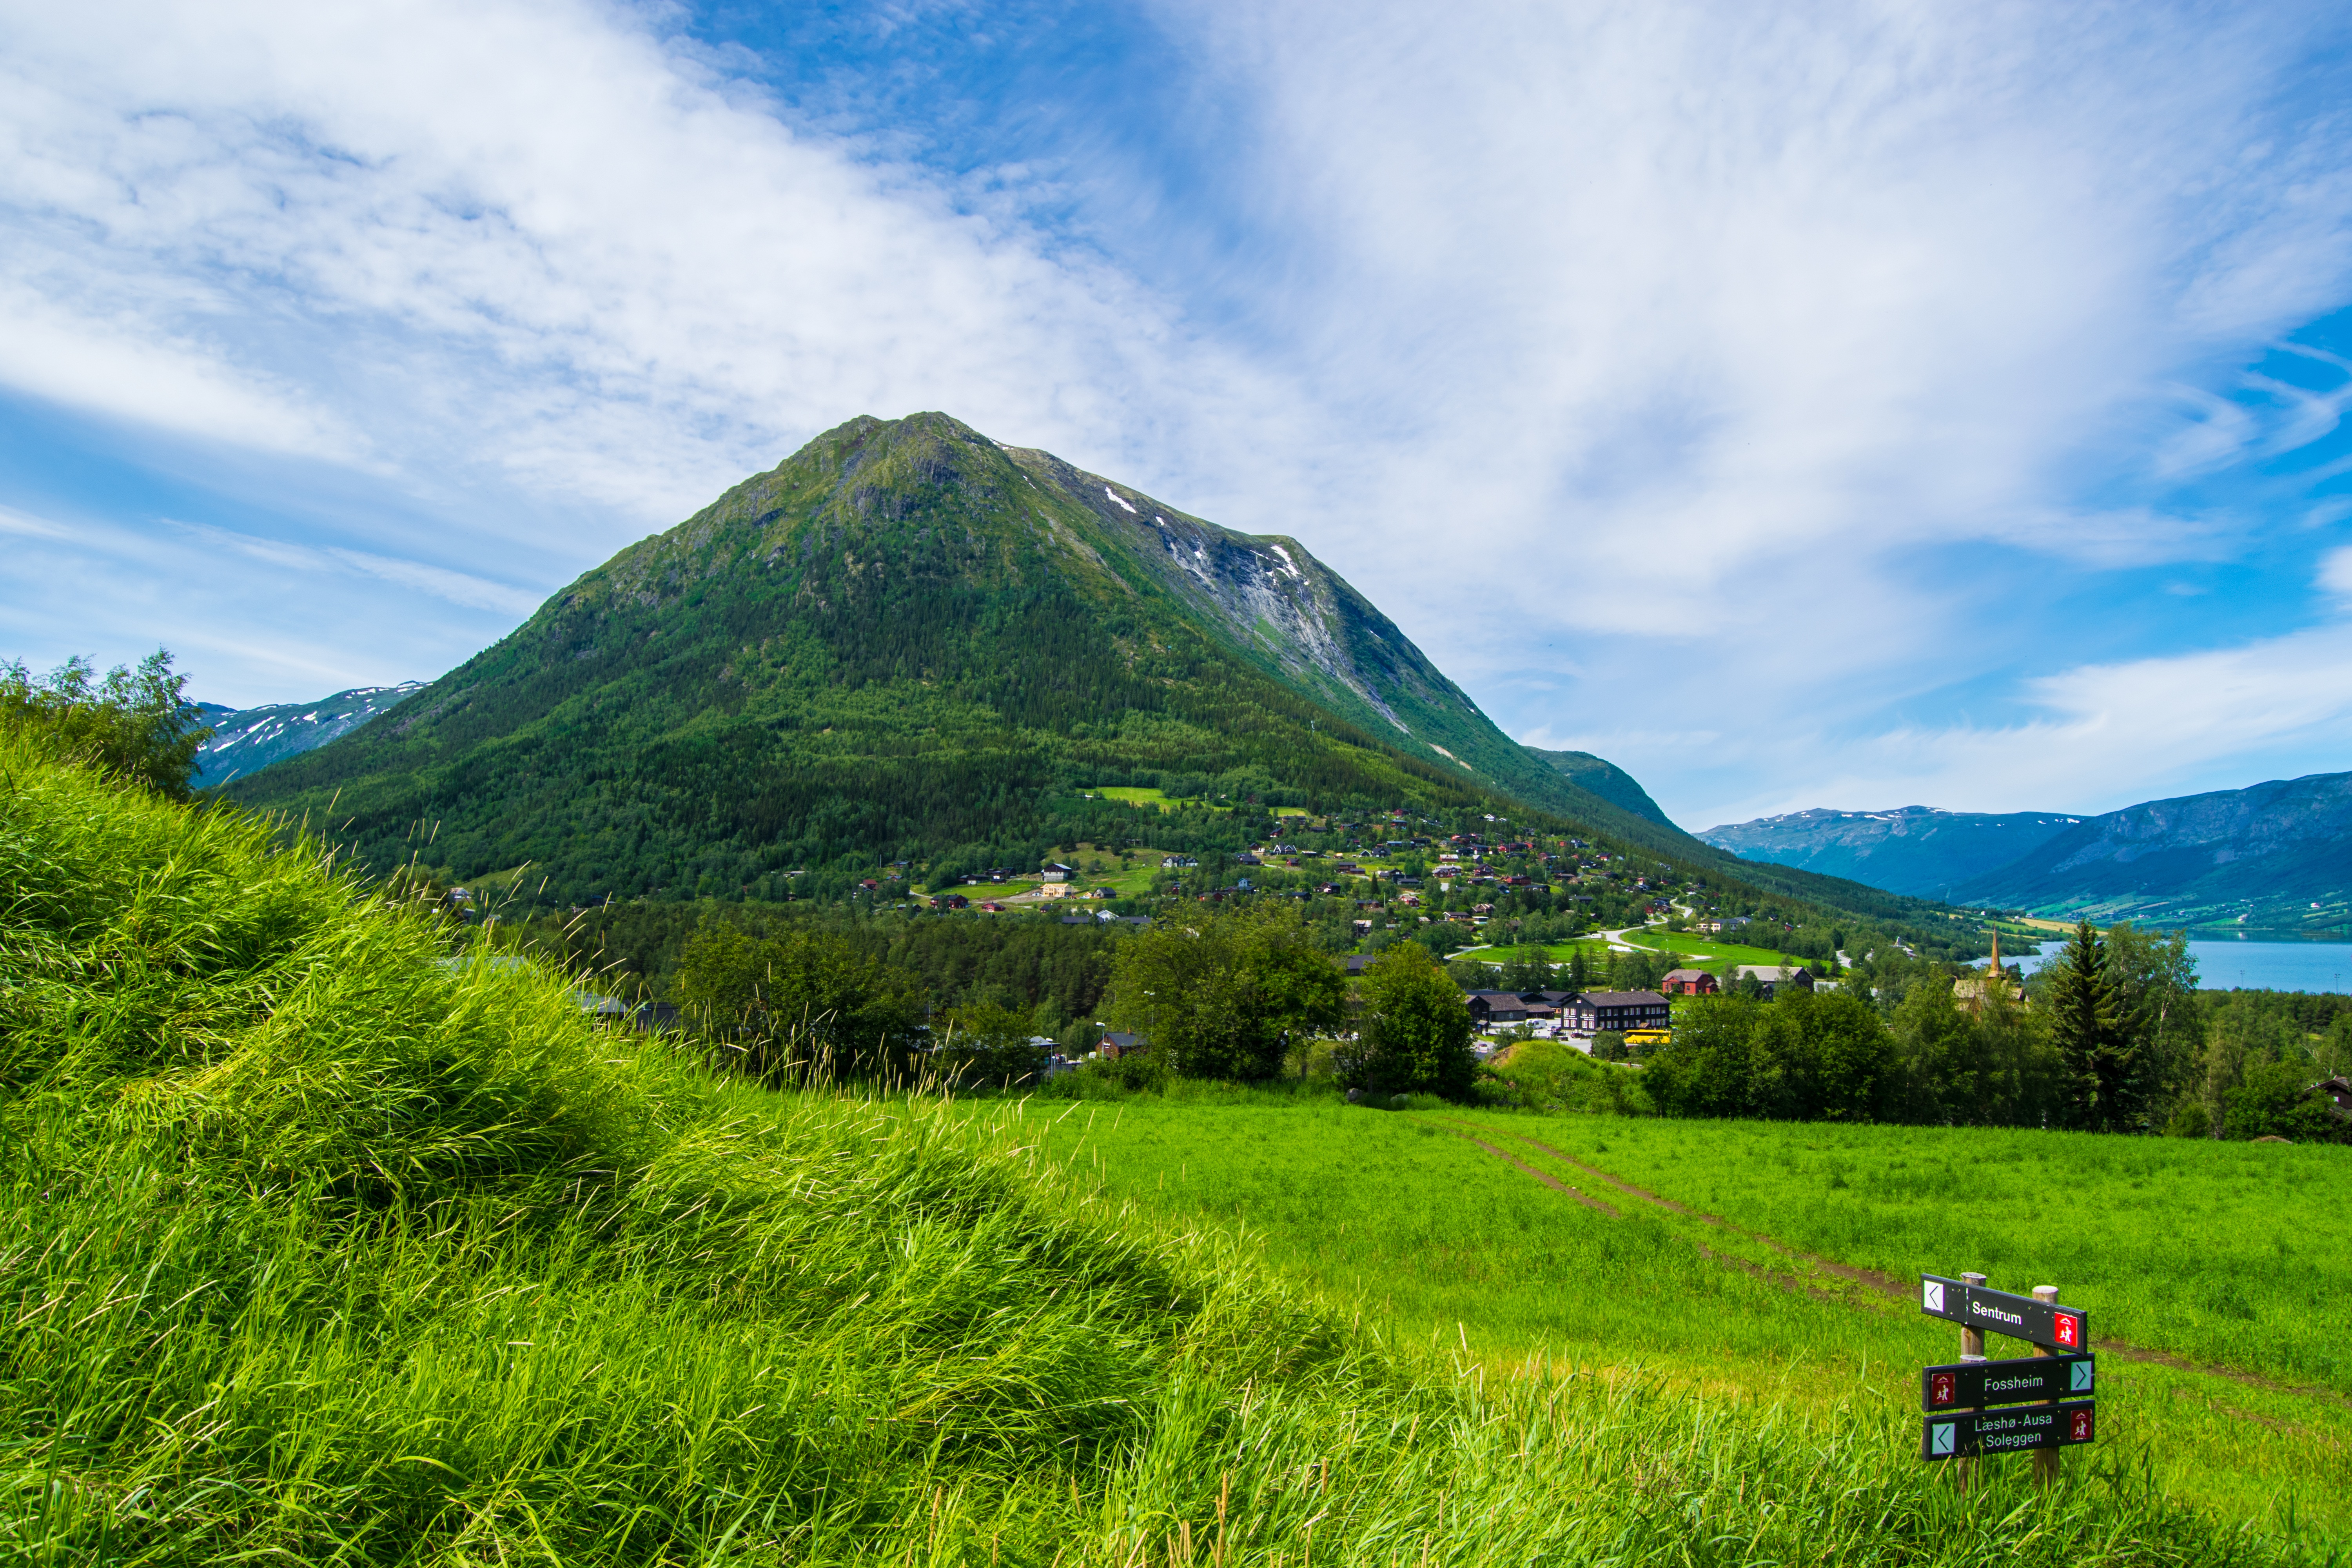
landscape, nature, grass, wilderness, mountain, cloud, sky, field, meadow, prairie, hill, valley, mountain range, pasture, highland, ridge, plain, alps, grassland, plateau, fell, habitat, loch, ecosystem, norway, rural area, landform, mountain pass, natural environment, geographical feature, mountainous landforms